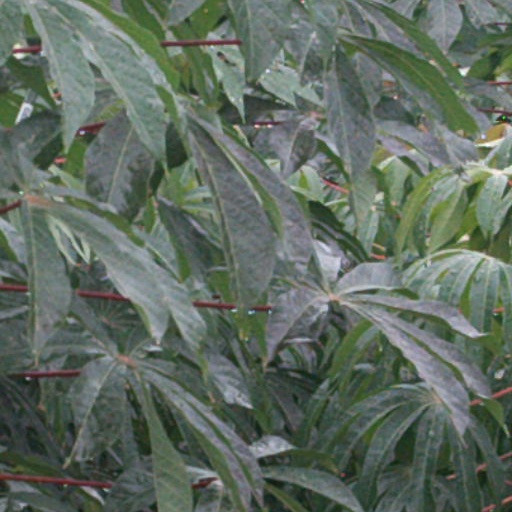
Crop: cassava